Tuwon shinkafa

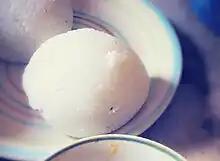

Tuwon Shinkafa is a type of Nigerian and Nigerien rice swallow from Niger and the northern part of Nigeria. It is a thick pudding prepared from a local rice that is soft and sticky, and is usually served with different types of soups like Miyan Kuka, Miyan Kubewa, and Miyan Taushe. Two variants made from maize and sorghum flour are called Tuwon Masara and Tuwon Dawa, respectively. In Ghana, Tuwon Shinkafa is called Omo Tuo.